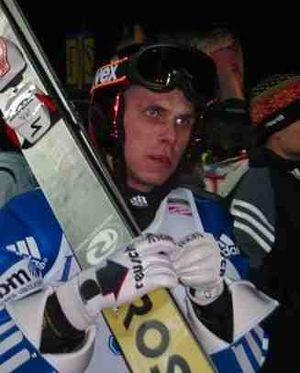
Valeri Kobelev est un ancien sauteur à ski russe.